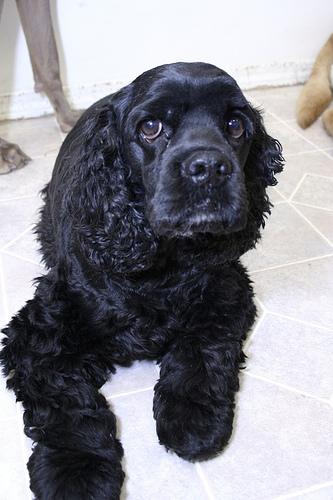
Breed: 286-n000111-cocker_spaniel